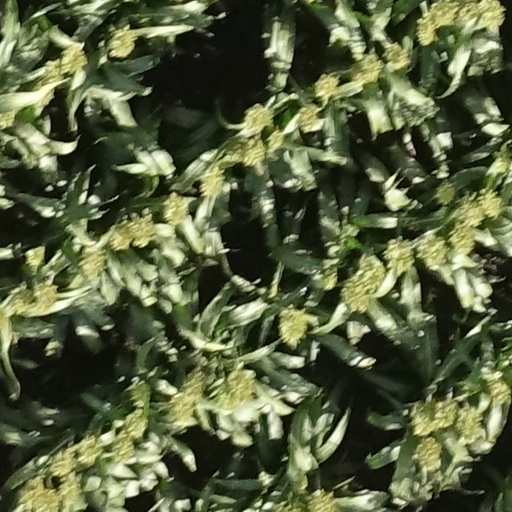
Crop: sorghum